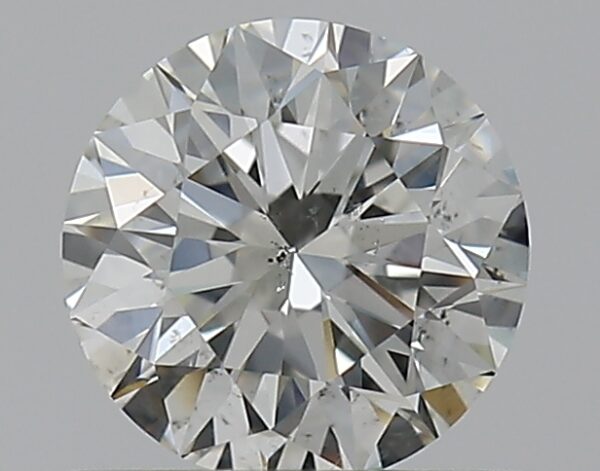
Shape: round
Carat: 0.5
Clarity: SI2
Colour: I
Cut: EX
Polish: EX
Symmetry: EX
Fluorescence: N
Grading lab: GIA
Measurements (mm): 5.05 x 5.08 x 3.19